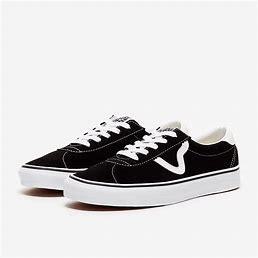
Brand: Vans
Model: Sport